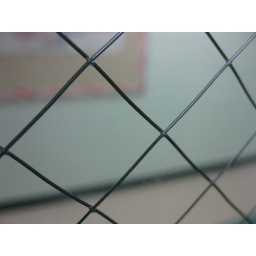
Security glass in an office door. Right (90-degree) angles can help define a composition. Make a photograph involving intersecting lines.